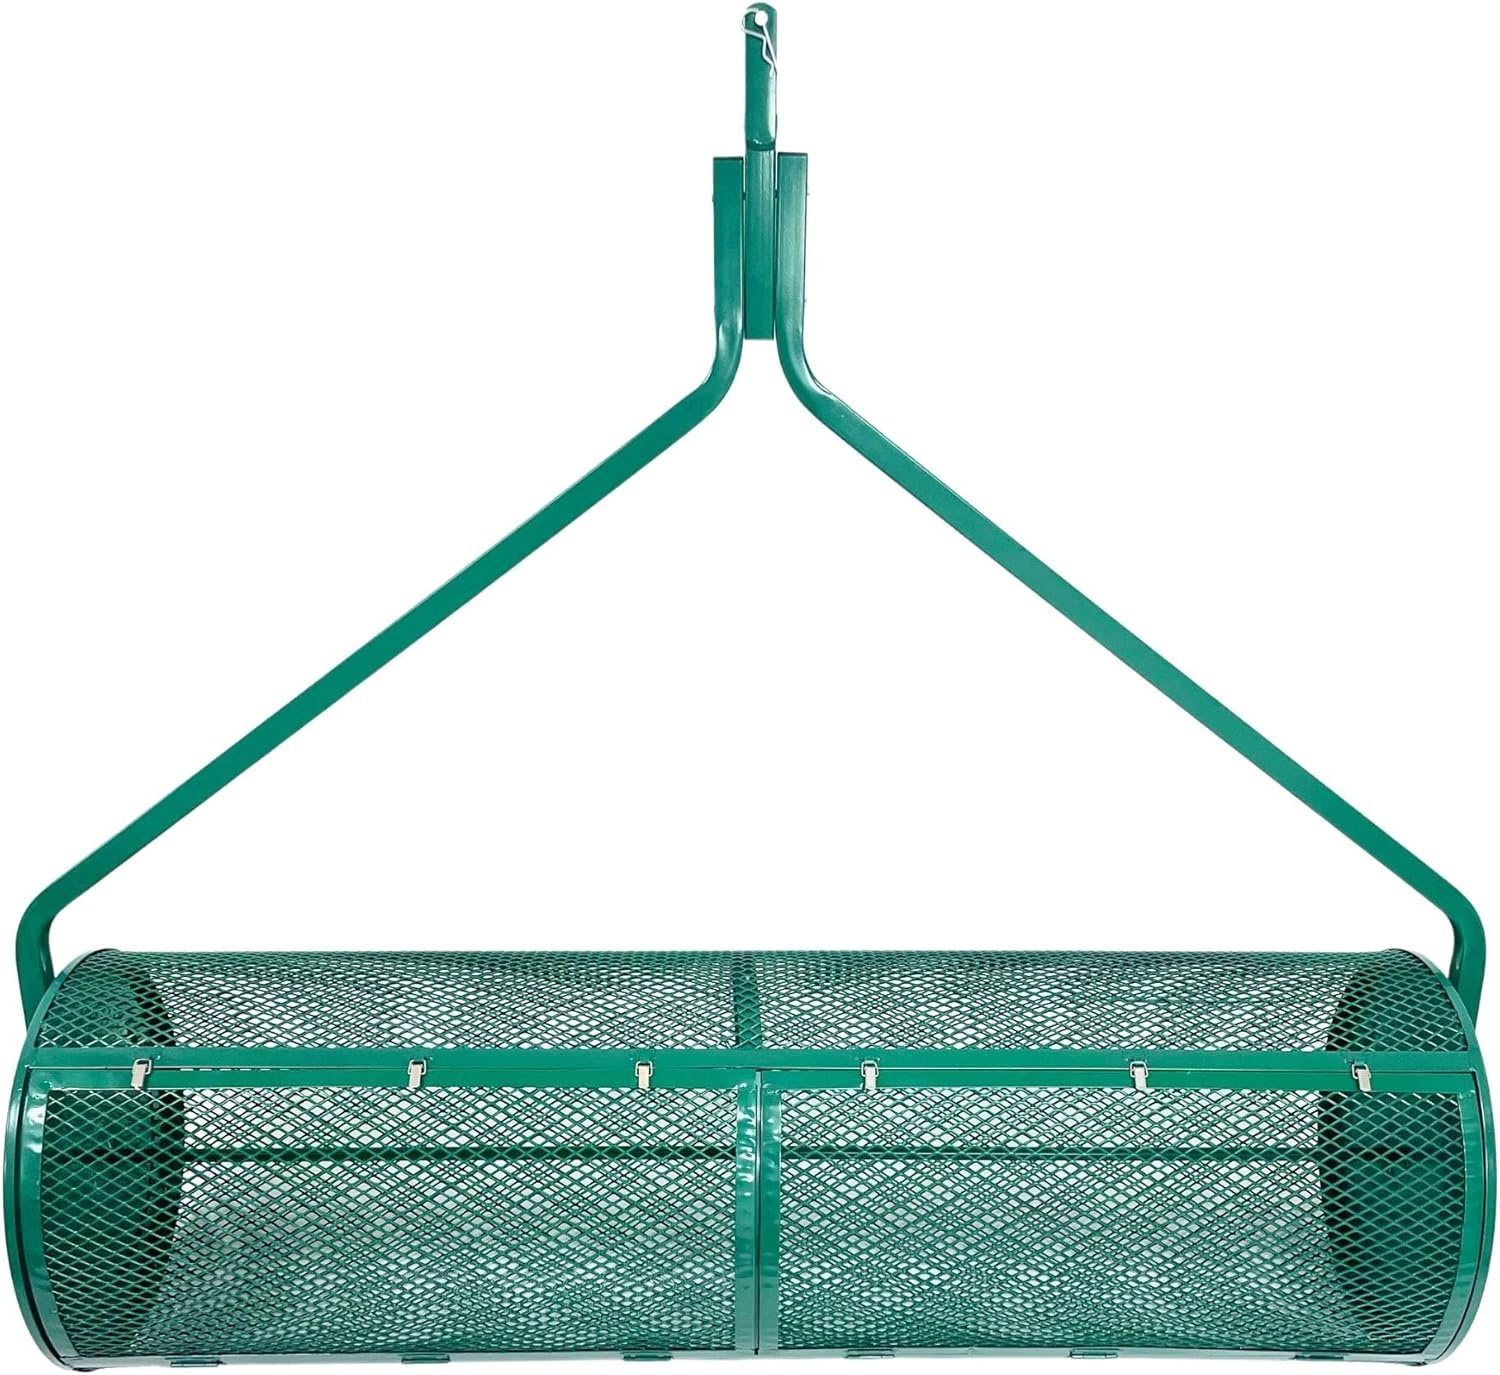
LANDZIE Lawn and Garden Spreaders - 60 x 20 Inch Tow-Behind Compost and Peat Moss Spreader for Large Lawns Commercial Landscaping - Effortlessly Spread Perfect Layer of Topdressing - Large Lawn Care
Overview Brand : Landzie Item Form : Powder Manufacturer : Landzie Number of Items : 1 UPC : 860009329072 About this item LANDZIE 60 INCH EXTRA-LARGE LAWN SPREADER: Landzie is your go-to source for a lush, professional-looking green lawn this season. Our walk behind topdressing roller pampers and nurtures your grass, providing essential nutrients to plant, feed and weed for your lawn, flowers, plants, and gardens. Use for compost, peatmoss, topsoil, topdressing, manure, mulch, dirt for larger lawns, agriculture, farming, turf, golf courses, football fields. The lawn you've always desired is now only a click away. THE PERFECT TOOL FOR COMMERCIAL LAWN CARE: Landscapers and lawn care professionals love the Landzie 60" lawn spreader for its ability to cover 10,000+ sq ft properties quickly. The 60" metal mesh basket provides consistent and uniform distribution of topdressing on large yards and fields. Our simple walkbehind lawn food spreader is heat treated with a powder coated finish for protection against rust and corrosion. Lightweight material and comfort grip handles with a long clip-in pole handle SAVES MONEY AND TIME OVER TRADITIONAL METHODS: Stop spreading top dressing with a shovel and start using a Landzie! Our rotary trommel compost sifter tool evenly distributes peat moss and soil across your yard, drastically reducing waste and saving money on bulk purchases of peat moss or other materials. Traditional methods of spreading are inefficient and often lead to back strain, which can cost the user days or even weeks of work. Avoid delays and get the job done with a Landzie spreader. BREAKS UP CLUMPY MATERIALS & SEPARATES WASTE: Drastically reduces the hassle and mess of spreading peat moss by separating larger chunks from granular material as it tumbles and stirs throughout the metal mesh screen cage drum. The hinge door swings open for easy filling. Double-locking clasps secure the load, ensuring the basket stays closed during turning and tumbling operation. When spreading is complete, open the latch and remove excess material from the bin before refilling. BUY WITH CONFIDENCE: The Landzie Guarantee - Here at Landzie, nothing comes before our customers. Since day 1, we've built our entire business with you, our customer, in mind. We guarantee 100% satisfaction for every purchase and will work rigorously to achieve that goal. Landzie products are designed to the highest standards in the industry, ensuring you are getting top-quality items at an affordable price. When purchasing from Landzie, rest assured knowing that we've got you covered!
Brand: LANDZIE
Category: Home & Garden > Lawn & Garden > Gardening > Gardening Tools > Spreaders